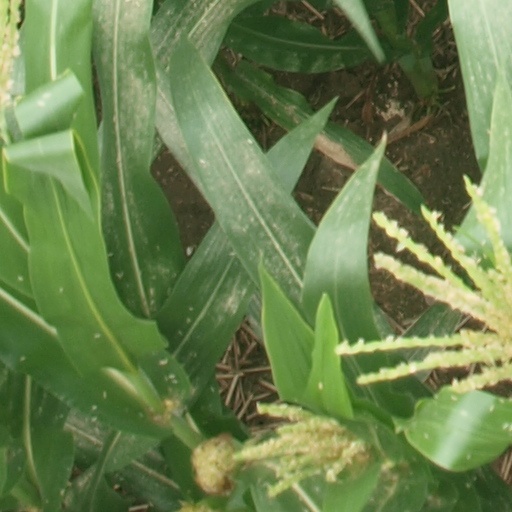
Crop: maize; corn